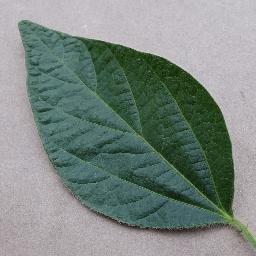
Label: Soybean___healthy